Manor of Poltimore

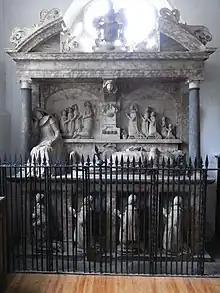
Monument to Sir Amyas Bampfylde, All Saints' Church, North Molton

Sir Amyas Bampfylde (1564–1626), second and eldest surviving son and heir, of Poltimore and North Molton. He was Member of Parliament for Devon in 1597, Sheriff of Devon from 1603 to 1604 and a Deputy Lieutenant in 1616. In 1576 he married Elizabeth Clifton, daughter of Sir John Clifton of Barrington Court, Somerset. By his wife he had six sons and four daughters.